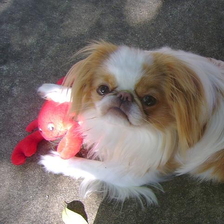
Species: dog
Breed: japanese chin